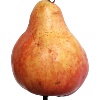
Label: red_pear